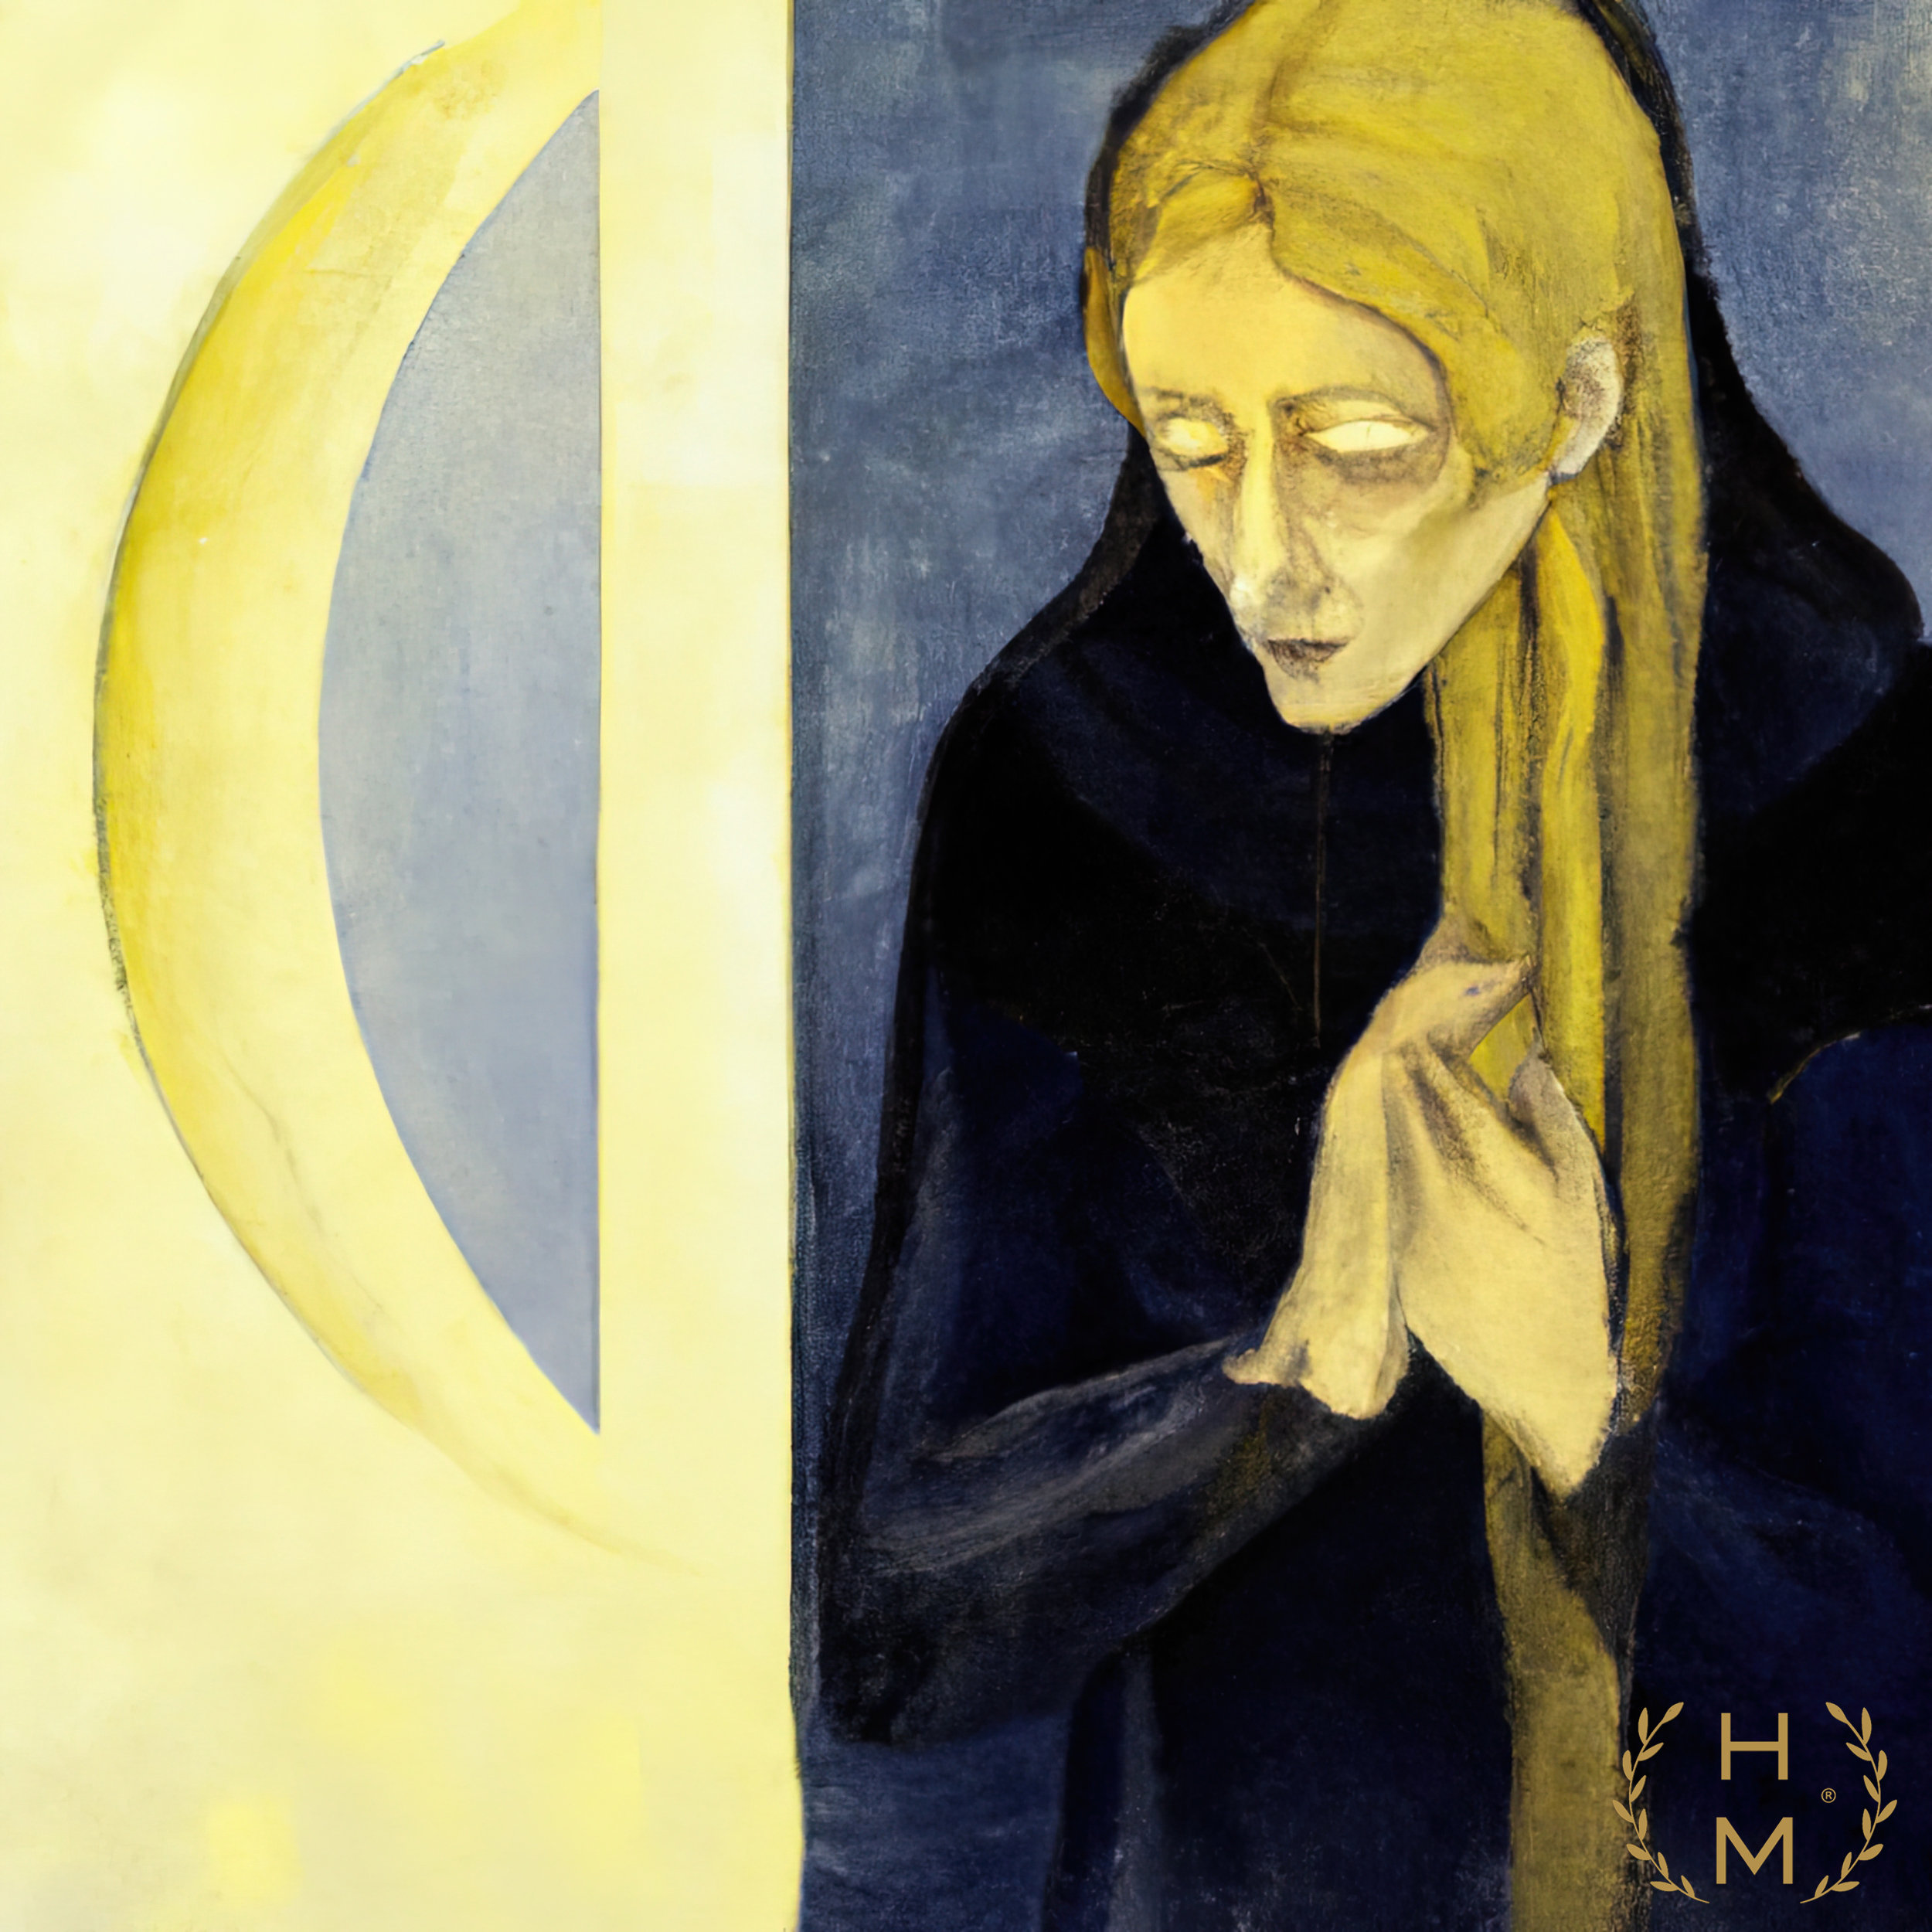
hel mort, hel, mort, helmort, art, contemporary art, contemporaryart, painting, paintings, woman, women, girl, girls, beautiful, style, fashion, digital, abstract, NFT, NFTs, mixed media, oil, oils, mixedmedia, artwork, art gallery, art brand, artbrand, artgallery, abstract painting, acrylic painting, paint, watercolor, art collector, portrait, canvas print, abstract canvas print, colorful canvas print, van gogh, great, cheap, interesting, amazing, ready to hang, impressionism, eye, sleeve, Tints and shades, drawing, illustration, visual arts, electric blue, self portrait, watercolor paint, font, acrylic paint, circle, modern art, graphic design